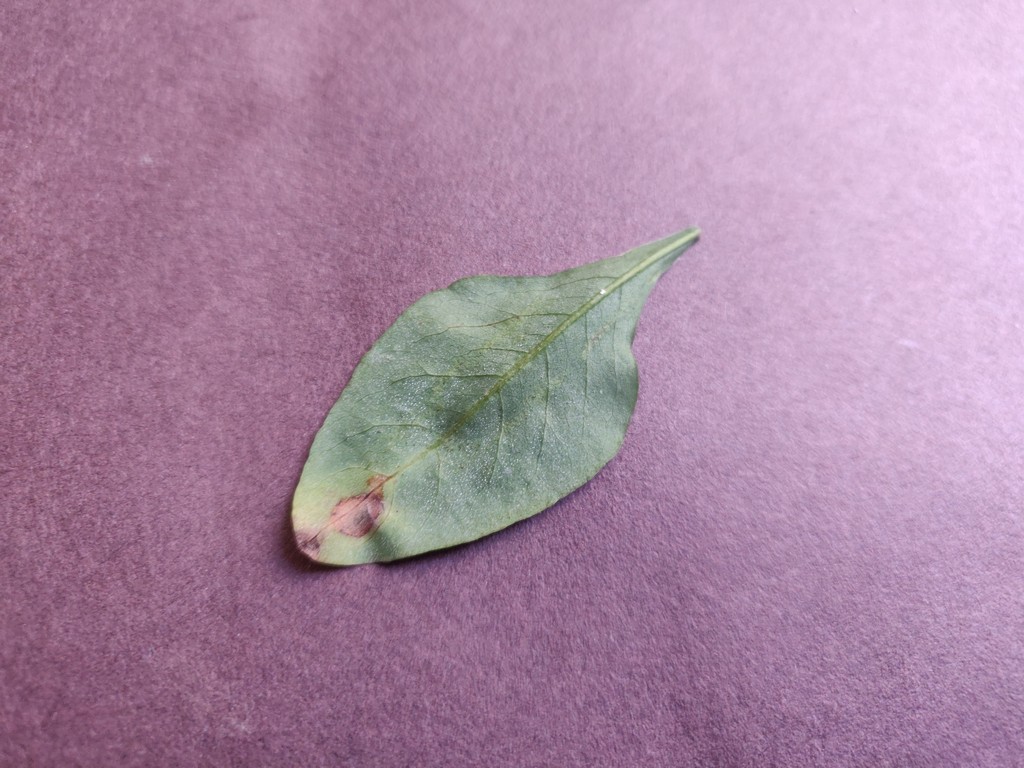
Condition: Unhealthy
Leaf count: single
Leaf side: back